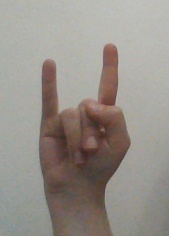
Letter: la